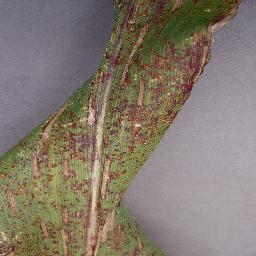
Label: Corn___Northern_Leaf_Blight